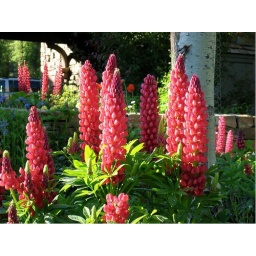
These raspberry red 'Russell' hybrid lupines prosper out here in the mountain sun with cool nights.Carole HofleyWilson, Wyoming